Berliner Motor Corporation

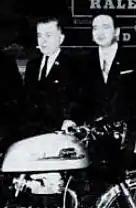
Joseph and Michael Berliner at the Earl's Court Show, 1965

Joseph Berliner founded his motorcycle business in New York City distributing and repairing Zündapp motorcycles east of the Mississippi in 1951, using contacts with that German manufacturer he had developed before World War II. He was a Hungarian Jewish refugee from the Holocaust who had spent time in Hungarian slave labor camps, and had lost 16 close family members on arrival at Auschwitz. Michael Berliner, the youngest of 5 brothers, was saved only because Joseph, and another Berliner brother, both of whom the SS intended to exploit for their skill as mechanics, convinced them that young Michael, too, was a mechanic. The Berliner brothers survived by maintaining a fleet of German army trucks. One brother would die of hunger and typhus, leaving only Joseph, Michael, and two other siblings alive after the war.